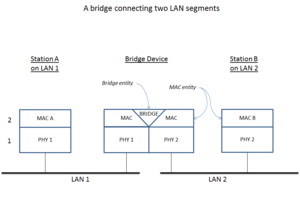
Netværk bridge
Et højt niveau overblik over netværk bridge, ved hjælp af ISO / OSI-lag og terminologi.
Netværk bridge er de foranstaltninger, som netværksudstyr bruger til at skabe et samlet netværk fra enten to eller flere kommunikationsnetværk, eller to eller flere netværk segmenter.